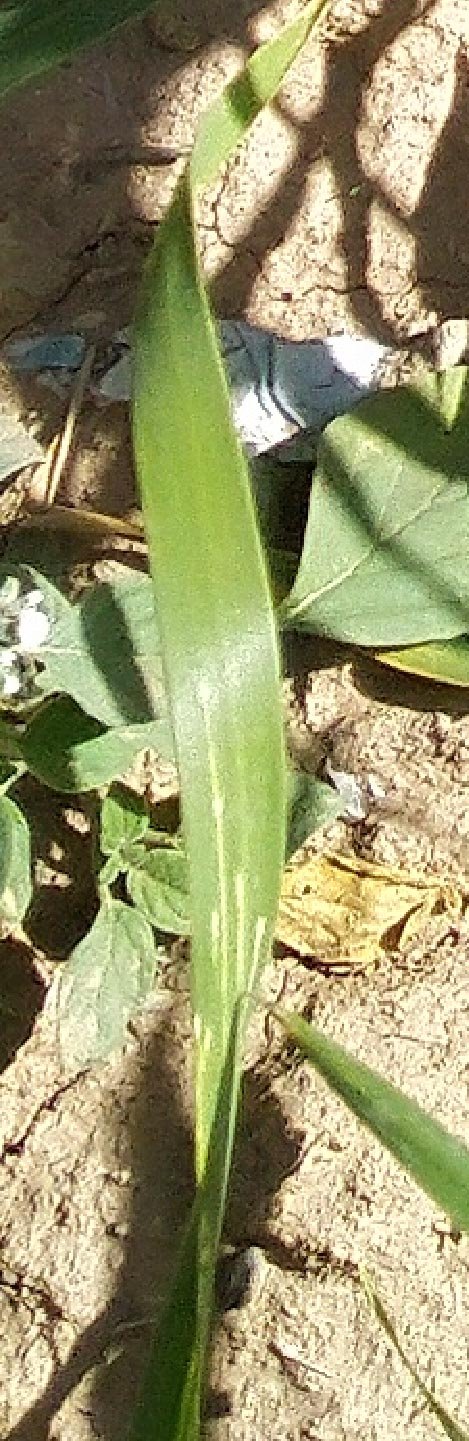
Label: Wheat___Healthy